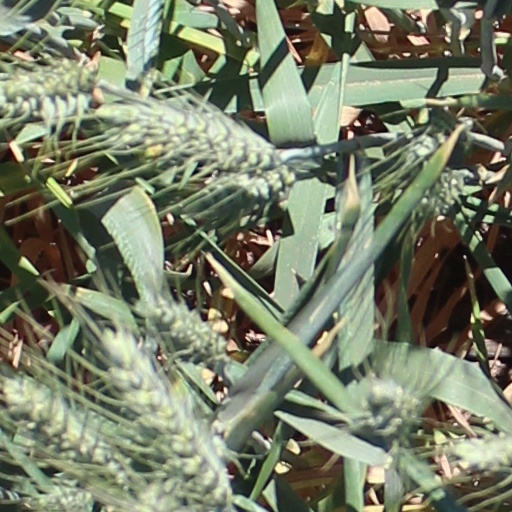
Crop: wheat